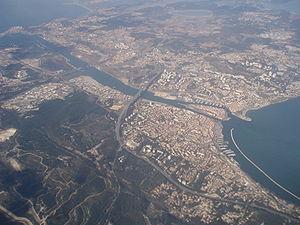
Canal de Caronte entre l'étang de Berre et la mer Méditerranée
Le canal de Marseille au Rhône est un canal maritime reliant Marseille à Martigues. Il doit son nom au fait qu'il était relié, par l'intermédiaire du chenal de Caronte, à l'ancien
L'étang de Berre est une étendue d'eau voisine de la mer Méditerranée à l'ouest de Marseille, dans le département des Bouches-du-Rhône, en région Provence-Alpes-Côte d'Azur.
Le canal de Caronte ou chenal de Caronte est un canal qui relie l'étang de Berre à la mer Méditerranée, dans les Bouches-du-Rhône.